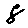
Label: 8